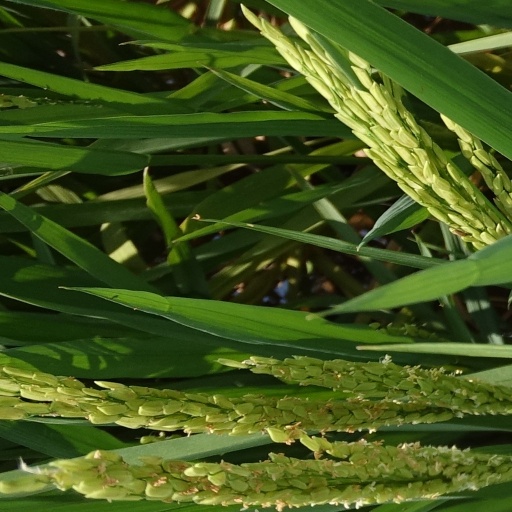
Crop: rice